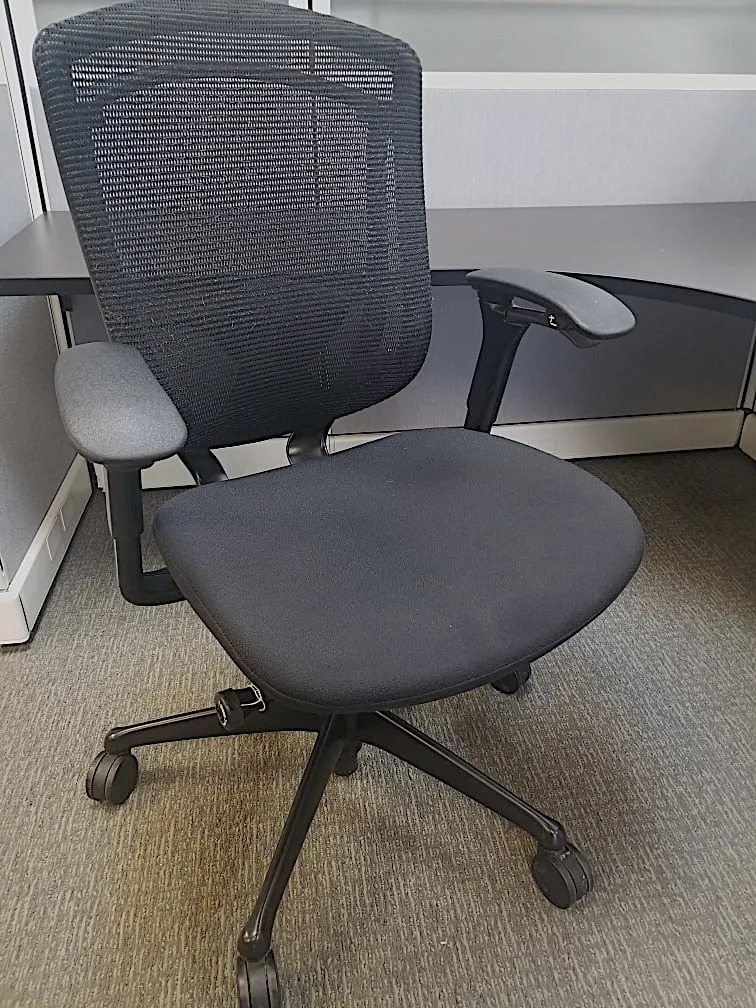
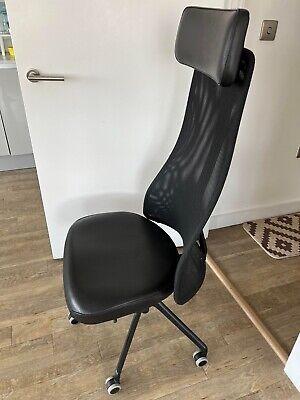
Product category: items_chair
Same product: no